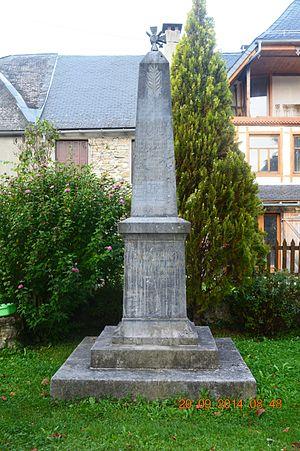
Augirein est une commune française, située dans le département de l'Ariège en région Occitanie.